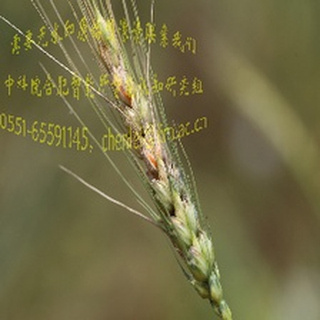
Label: wheat_fusarium_head_blight